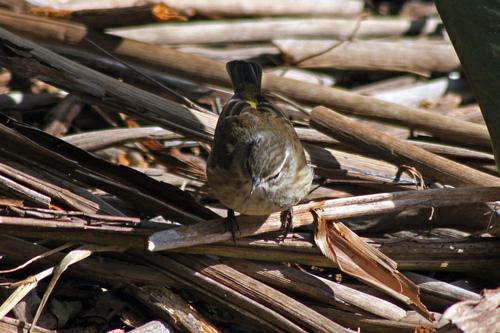
A photo of a louisiana waterthrush